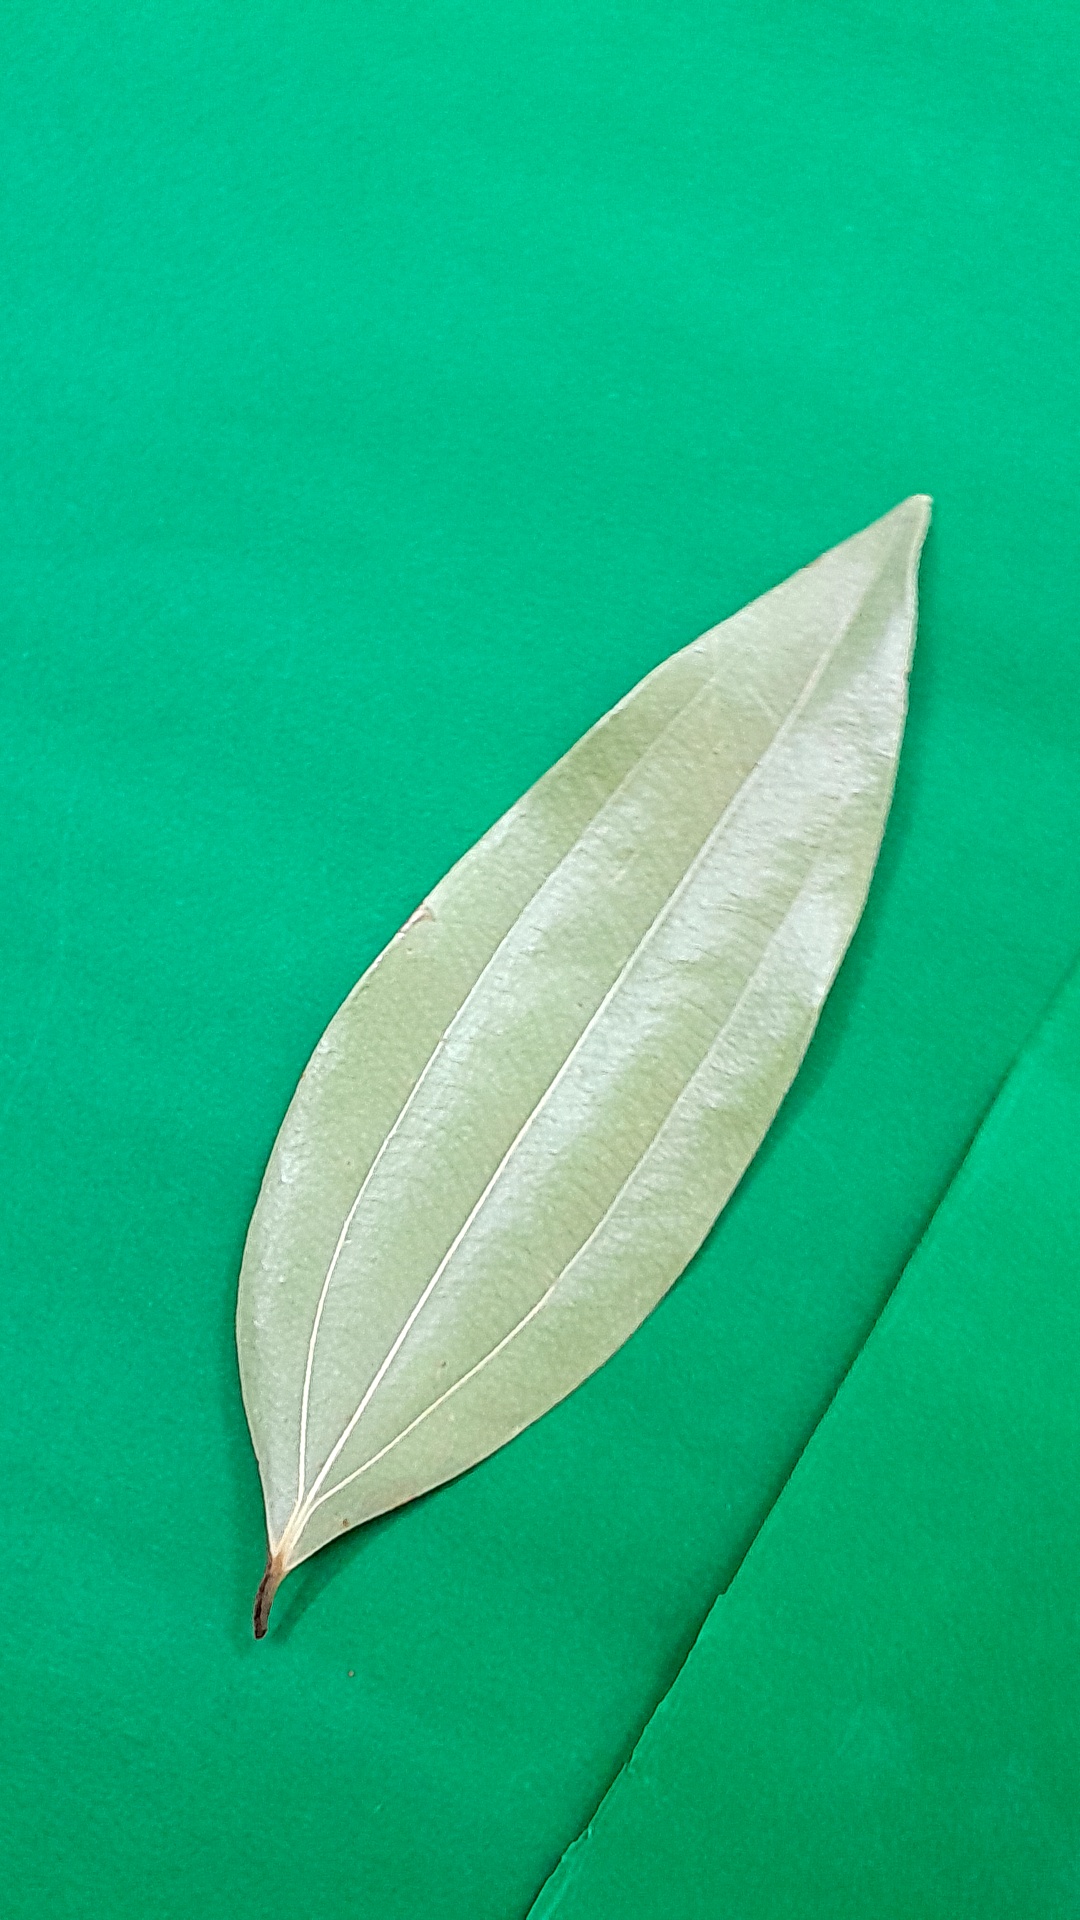
Label: Dry Leaf